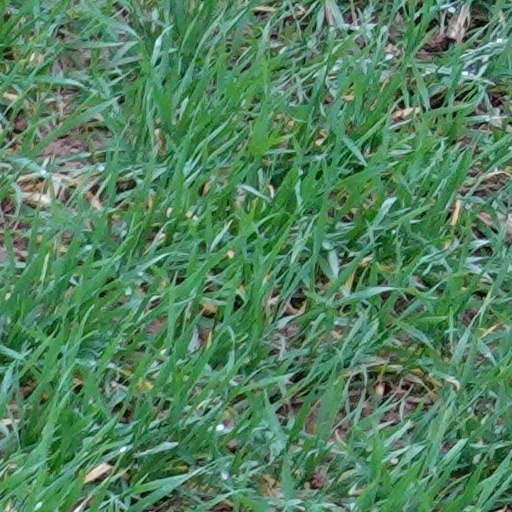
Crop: wheat